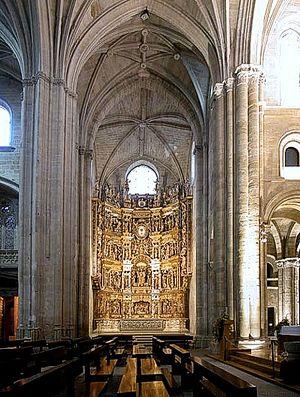
Date du cliché
La cathédrale de Santo Domingo de la Calzada, communauté autonome de La Rioja en Espagne, est dédiée à saint Dominique de la Chaussée.